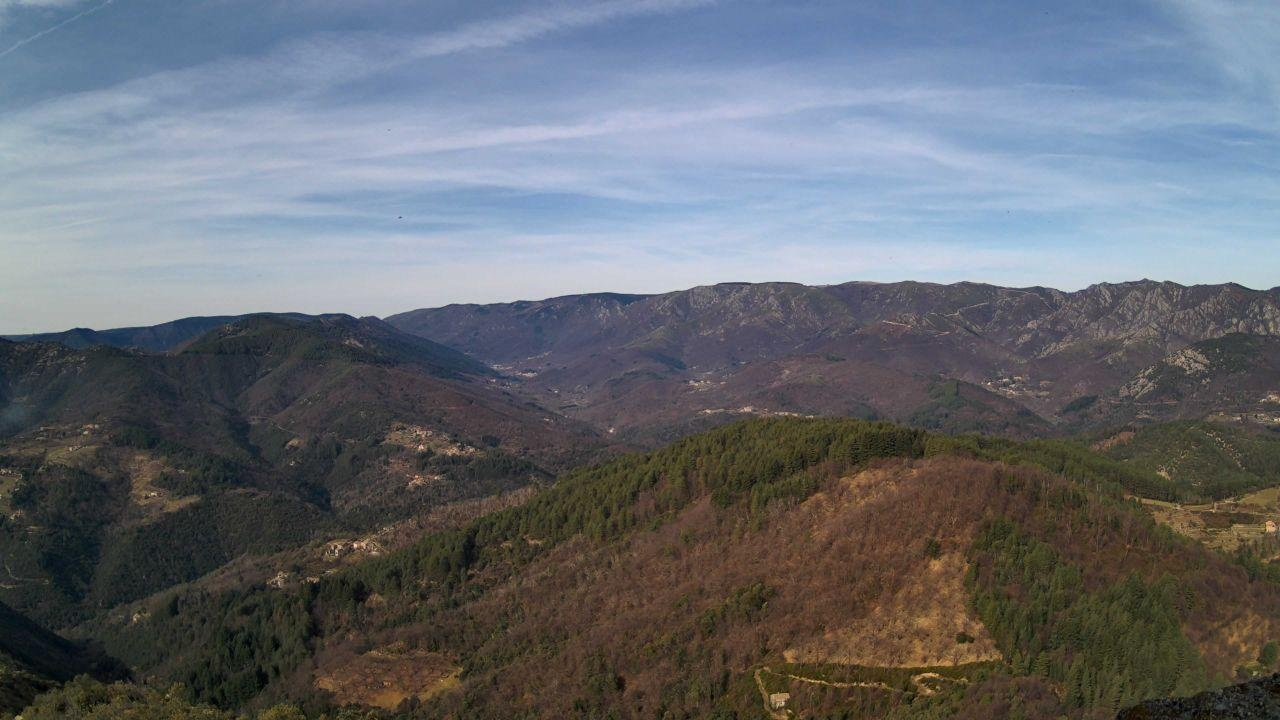
Fire: no
Smoke: yes